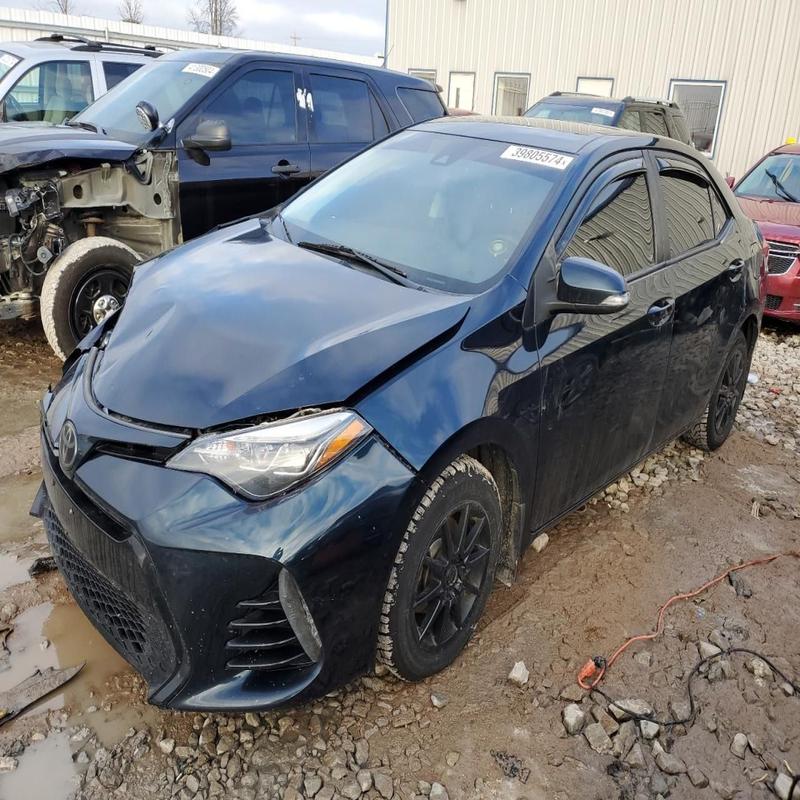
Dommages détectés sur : feu avant droit, capot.
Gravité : majeur